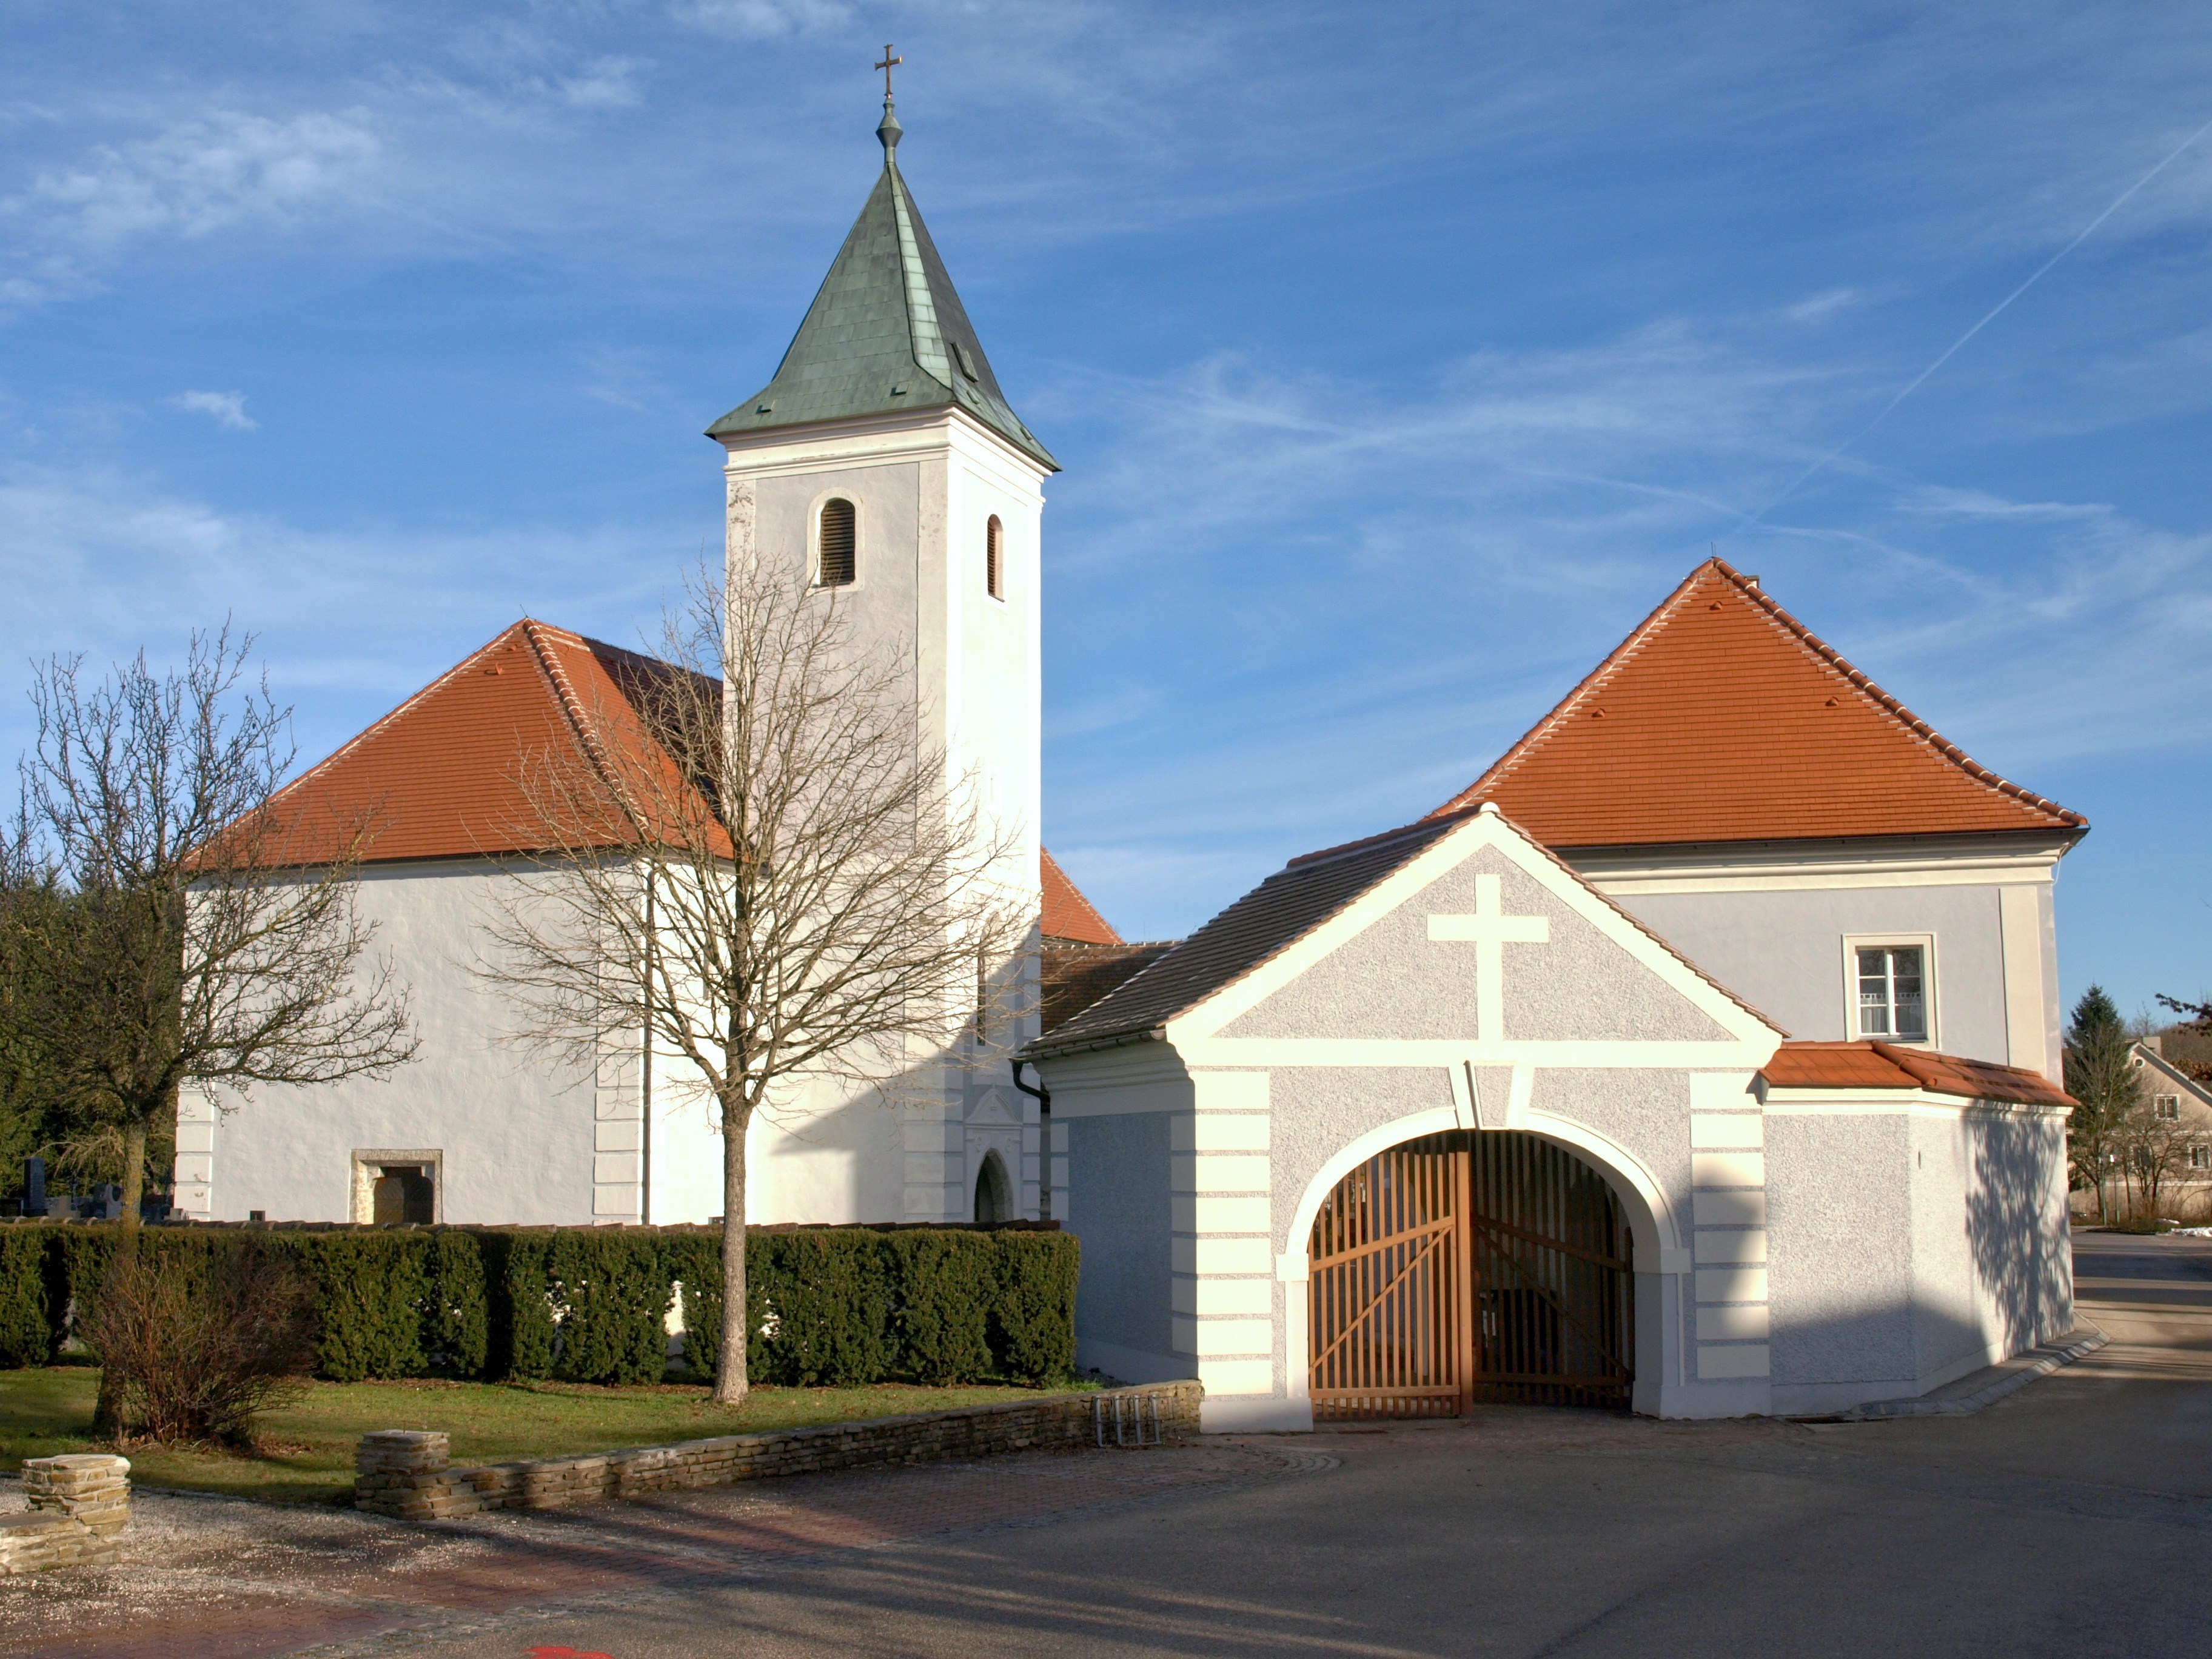
building, entrance, church, chapel, door, place of worship, religious, monastery, cemetary, front, estate, seitenstetten, friedhofskapelle, hl veit, spanish missions in california